Rick's Brewery

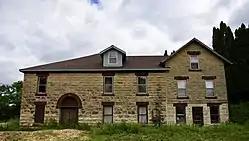

Rick's Brewery, also known as Minnie Creek Brewery and Old Brewery, is a historic building located west of Anamosa, Iowa, United States. John Kohl bought the property in 1858, and he joined with John B. Kraus and Wilhelm Romberg to build the initial part of the building the following year. The three-story structure was built of native limestone that was quarried to the west. It was built into the side of a hill so each level has a ground level entrance. They operated Minnie Creek Brewery here until 1863 when the building was sold at a sheriff's sale to satisfy a judgment against the partners. Abram B. Head bought it and sold the building the next year to Michael F. Rick who operated the brewery for 13 years and expanded the building to its present size. Rick also lost the building in a sheriff's sale in 1878 to satisfy a judgement against him. From 1882 to 1894 Iowa went through is first period of prohibition and it is not certain whether the building has housed a brewery since. It has subsequently been transformed into a residence. The building was listed on the National Register of Historic Places in 1999.